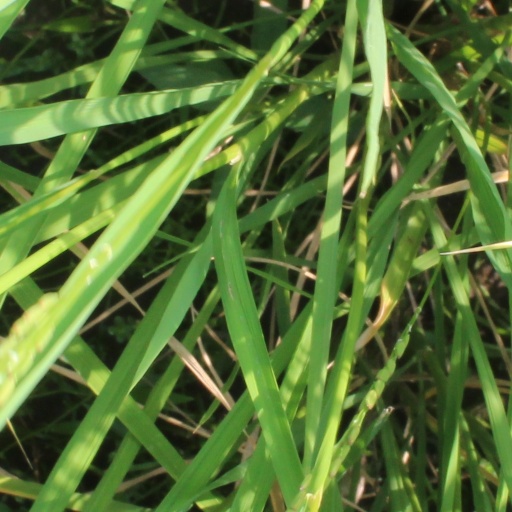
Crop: rice